Short-tailed snake

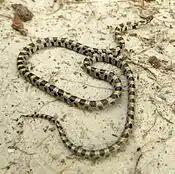
Hernando County, FL 2011

The short-tailed snake is as poorly understood as it is seldom-seen, rare and geographically limited. It is a burrowing snake that rarely appears above ground and does so even more rarely during the day. Like other snakes of the tribe Lampropeltini, it vibrates its tail when startled by predators or people but can be distinguished from a rattlesnake by its slender build and lack of a rattle. An excitable snake, it makes a poor captive and is protected against harassment or captivity by Florida law. Despite this, much of what little we know about the short-tailed snake has been based on observations of captive specimens.